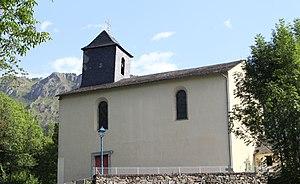
Église Saint-Martin de Gaillagos (Hautes-Pyrénées)
Gaillagos est une commune française située dans le département des Hautes-Pyrénées, en région Occitanie.
La liste des églises des Hautes-Pyrénées recense de manière exhaustive les églises situées dans le département français des Hautes-Pyrénées.